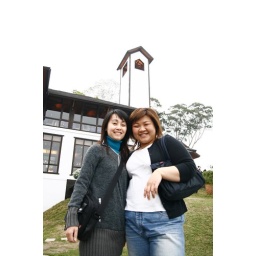
in the building of the lavender forest